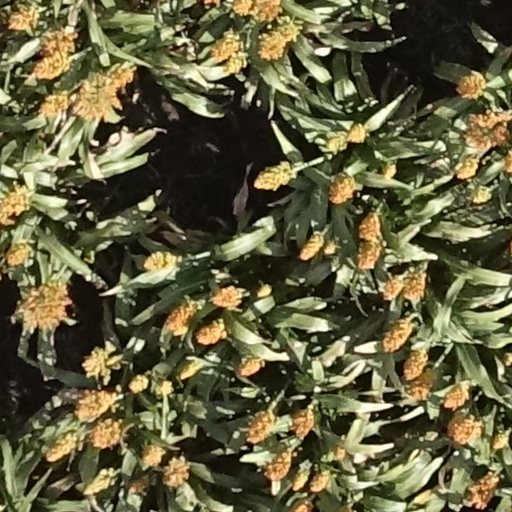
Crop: sorghum